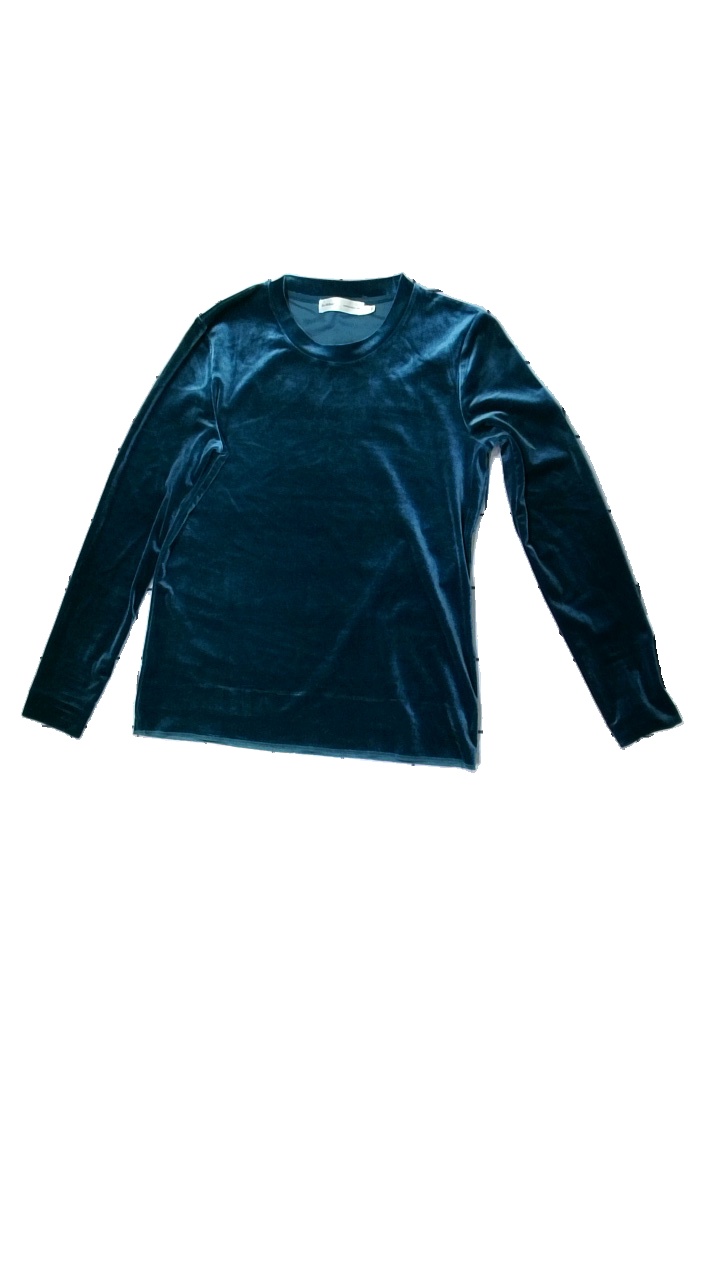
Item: Top (Ladies)
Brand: Inwear
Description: Green velour top
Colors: Green
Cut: Regular
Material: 100% Polyester
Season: All
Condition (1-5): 5
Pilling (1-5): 5
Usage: Reuse
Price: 50-100